Blood and Bone

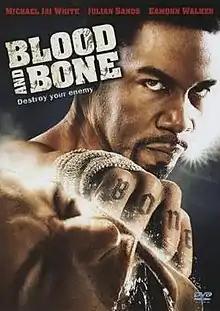
DVD cover

Blood and Bone is a 2009 American martial arts film directed by Ben Ramsey and written by Michael Andrews. It stars Michael Jai White, Julian Sands, Eamonn Walker, Dante Basco, Nona Gaye, Michelle Belegrin, and Bob Sapp. The film also features martial artist Matt Mullins, former professional wrestler Ernest "The Cat" Miller, Kimbo Slice, Maurice Smith, and Gina Carano.